Luigi Cochetti

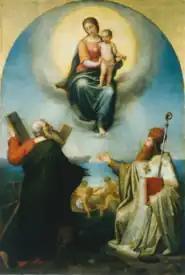
Madonna del Ponte

Luigi Cochetti (2 October 1802 – 6 January 1884) was an Italian painter.